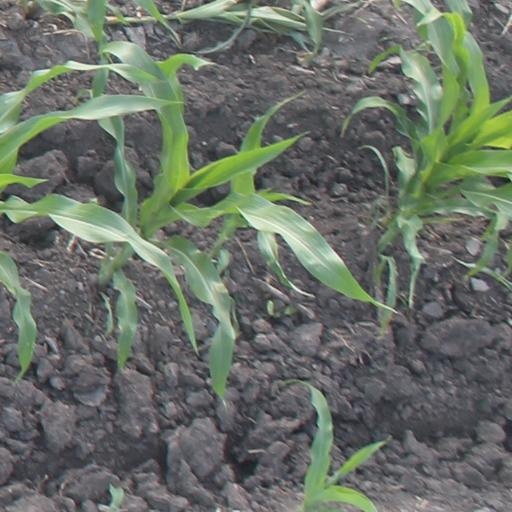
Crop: maize; corn